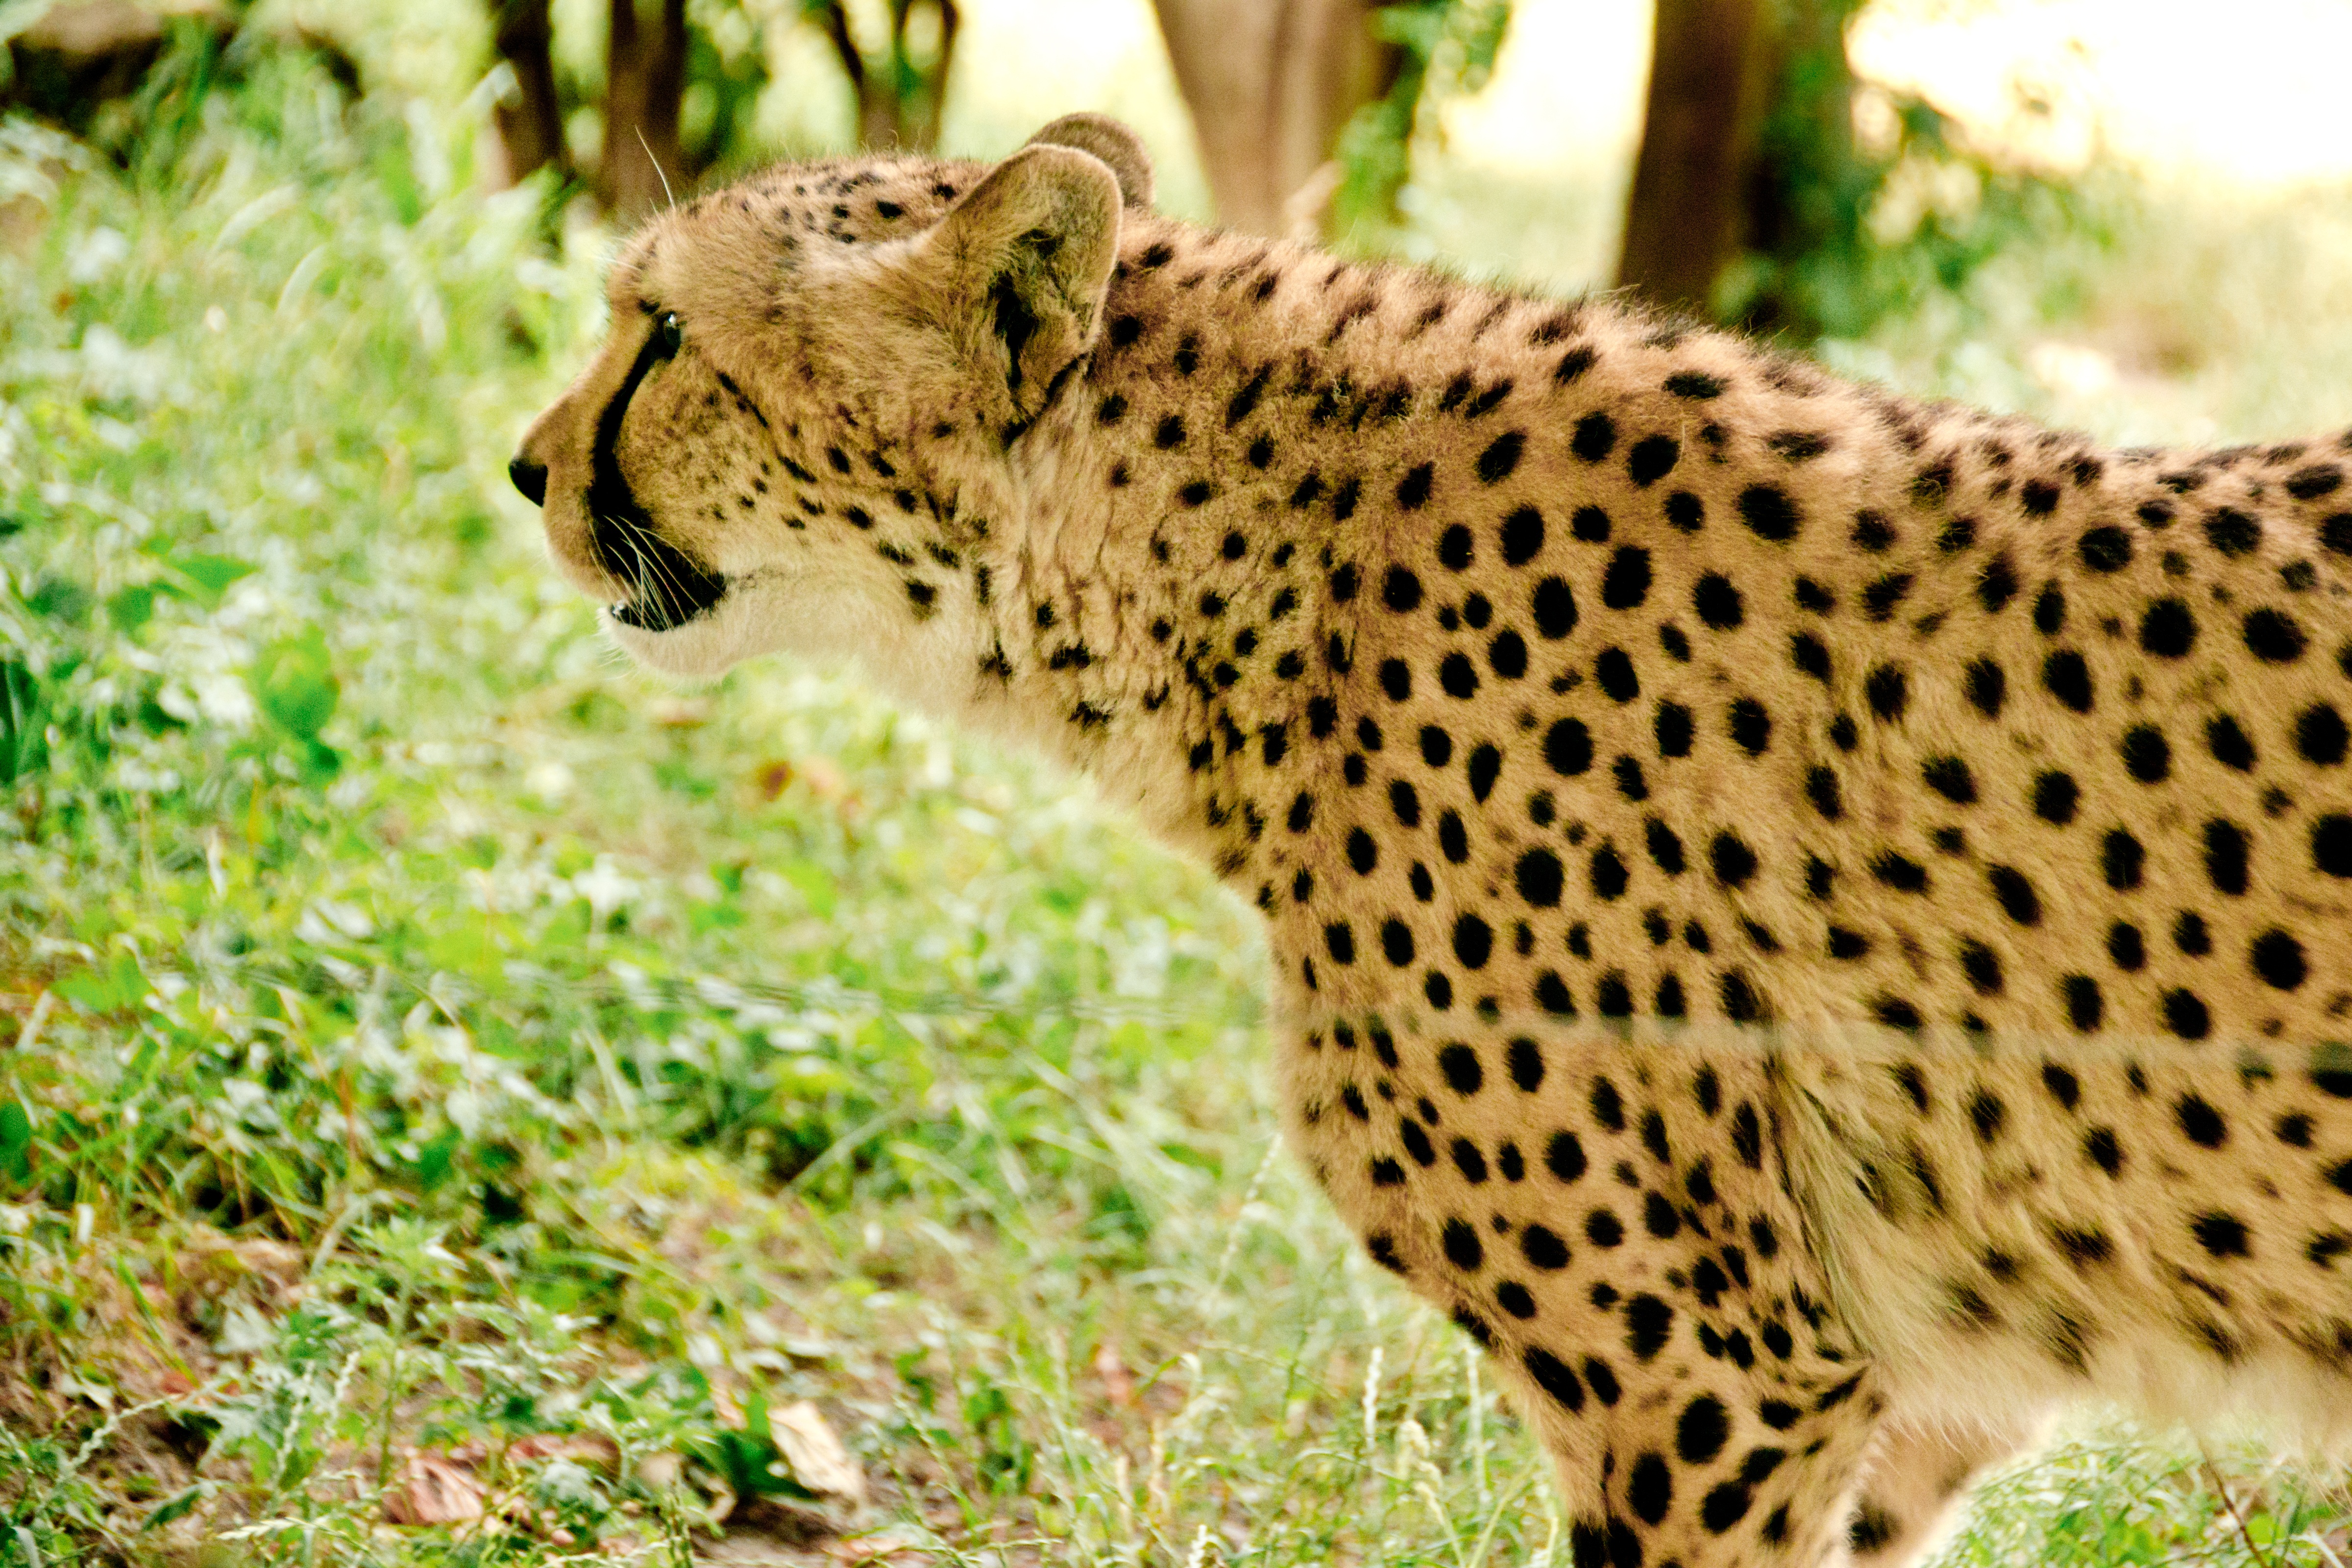
watch, landscape, nature, forest, wilderness, view, summer, wildlife, wild, zoo, fur, cat, africa, park, holiday, brown, mammal, rest, national park, fauna, savanna, leopard, cheetah, south, spotted, snout, animals, head, mammals, vertebrate, jaguar, fast, hunter, attention, wildcat, animal world, safari, dangerous, points, animal portrait, kenya, concerns, click, mature, vigilant, nature park, carnivores, purry, wildlife reserve, cat like mammal